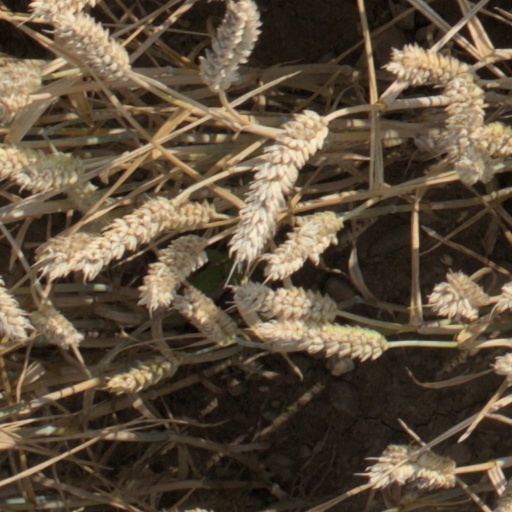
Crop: wheat